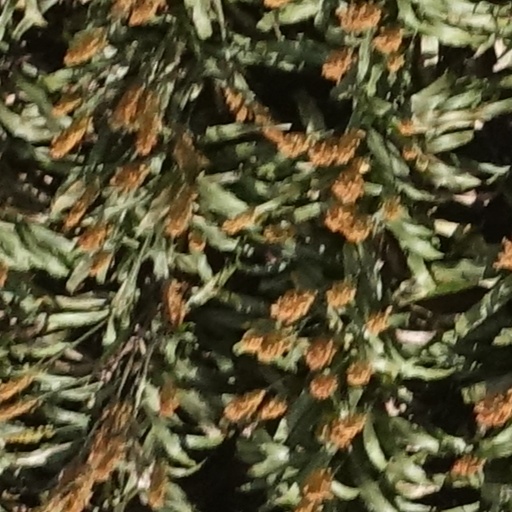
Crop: sorghum